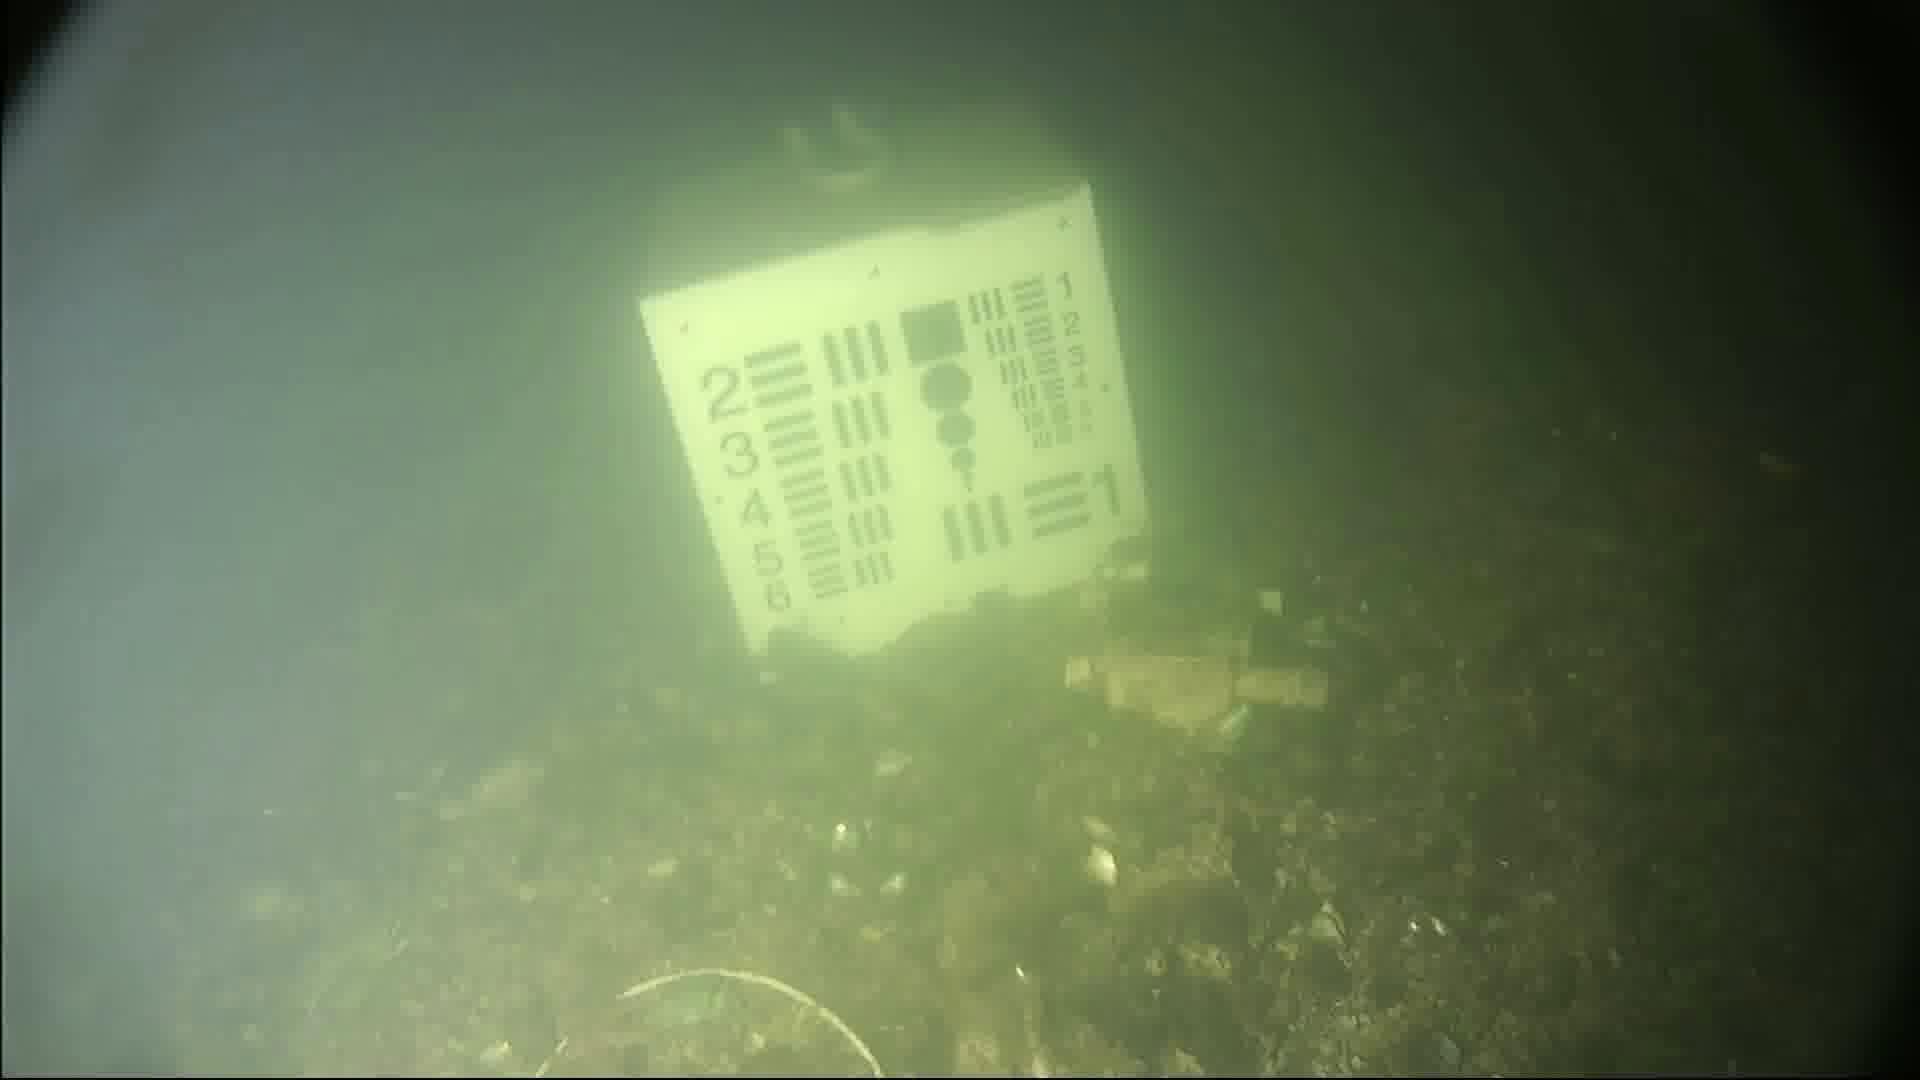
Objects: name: starfish
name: crab